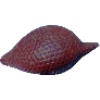
Label: Salak 1